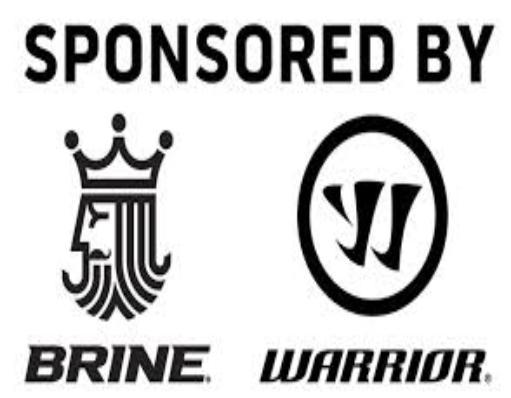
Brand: brine
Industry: Clothes